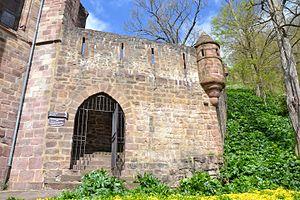
Rempart de Saint Jean Pied de Port This building is indexed in the Base Mérimée, a database of architectural heritage maintained by the French Ministry of Culture,